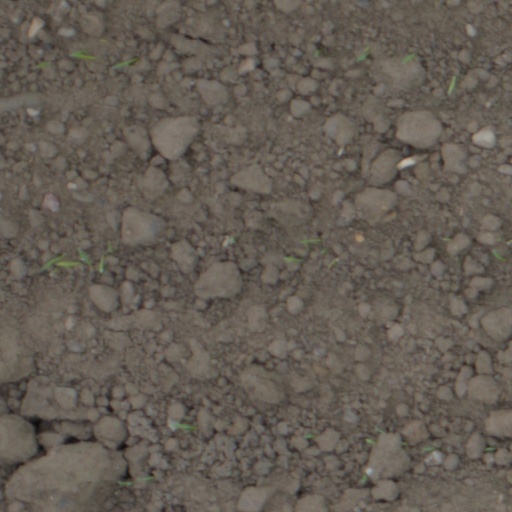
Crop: wheat